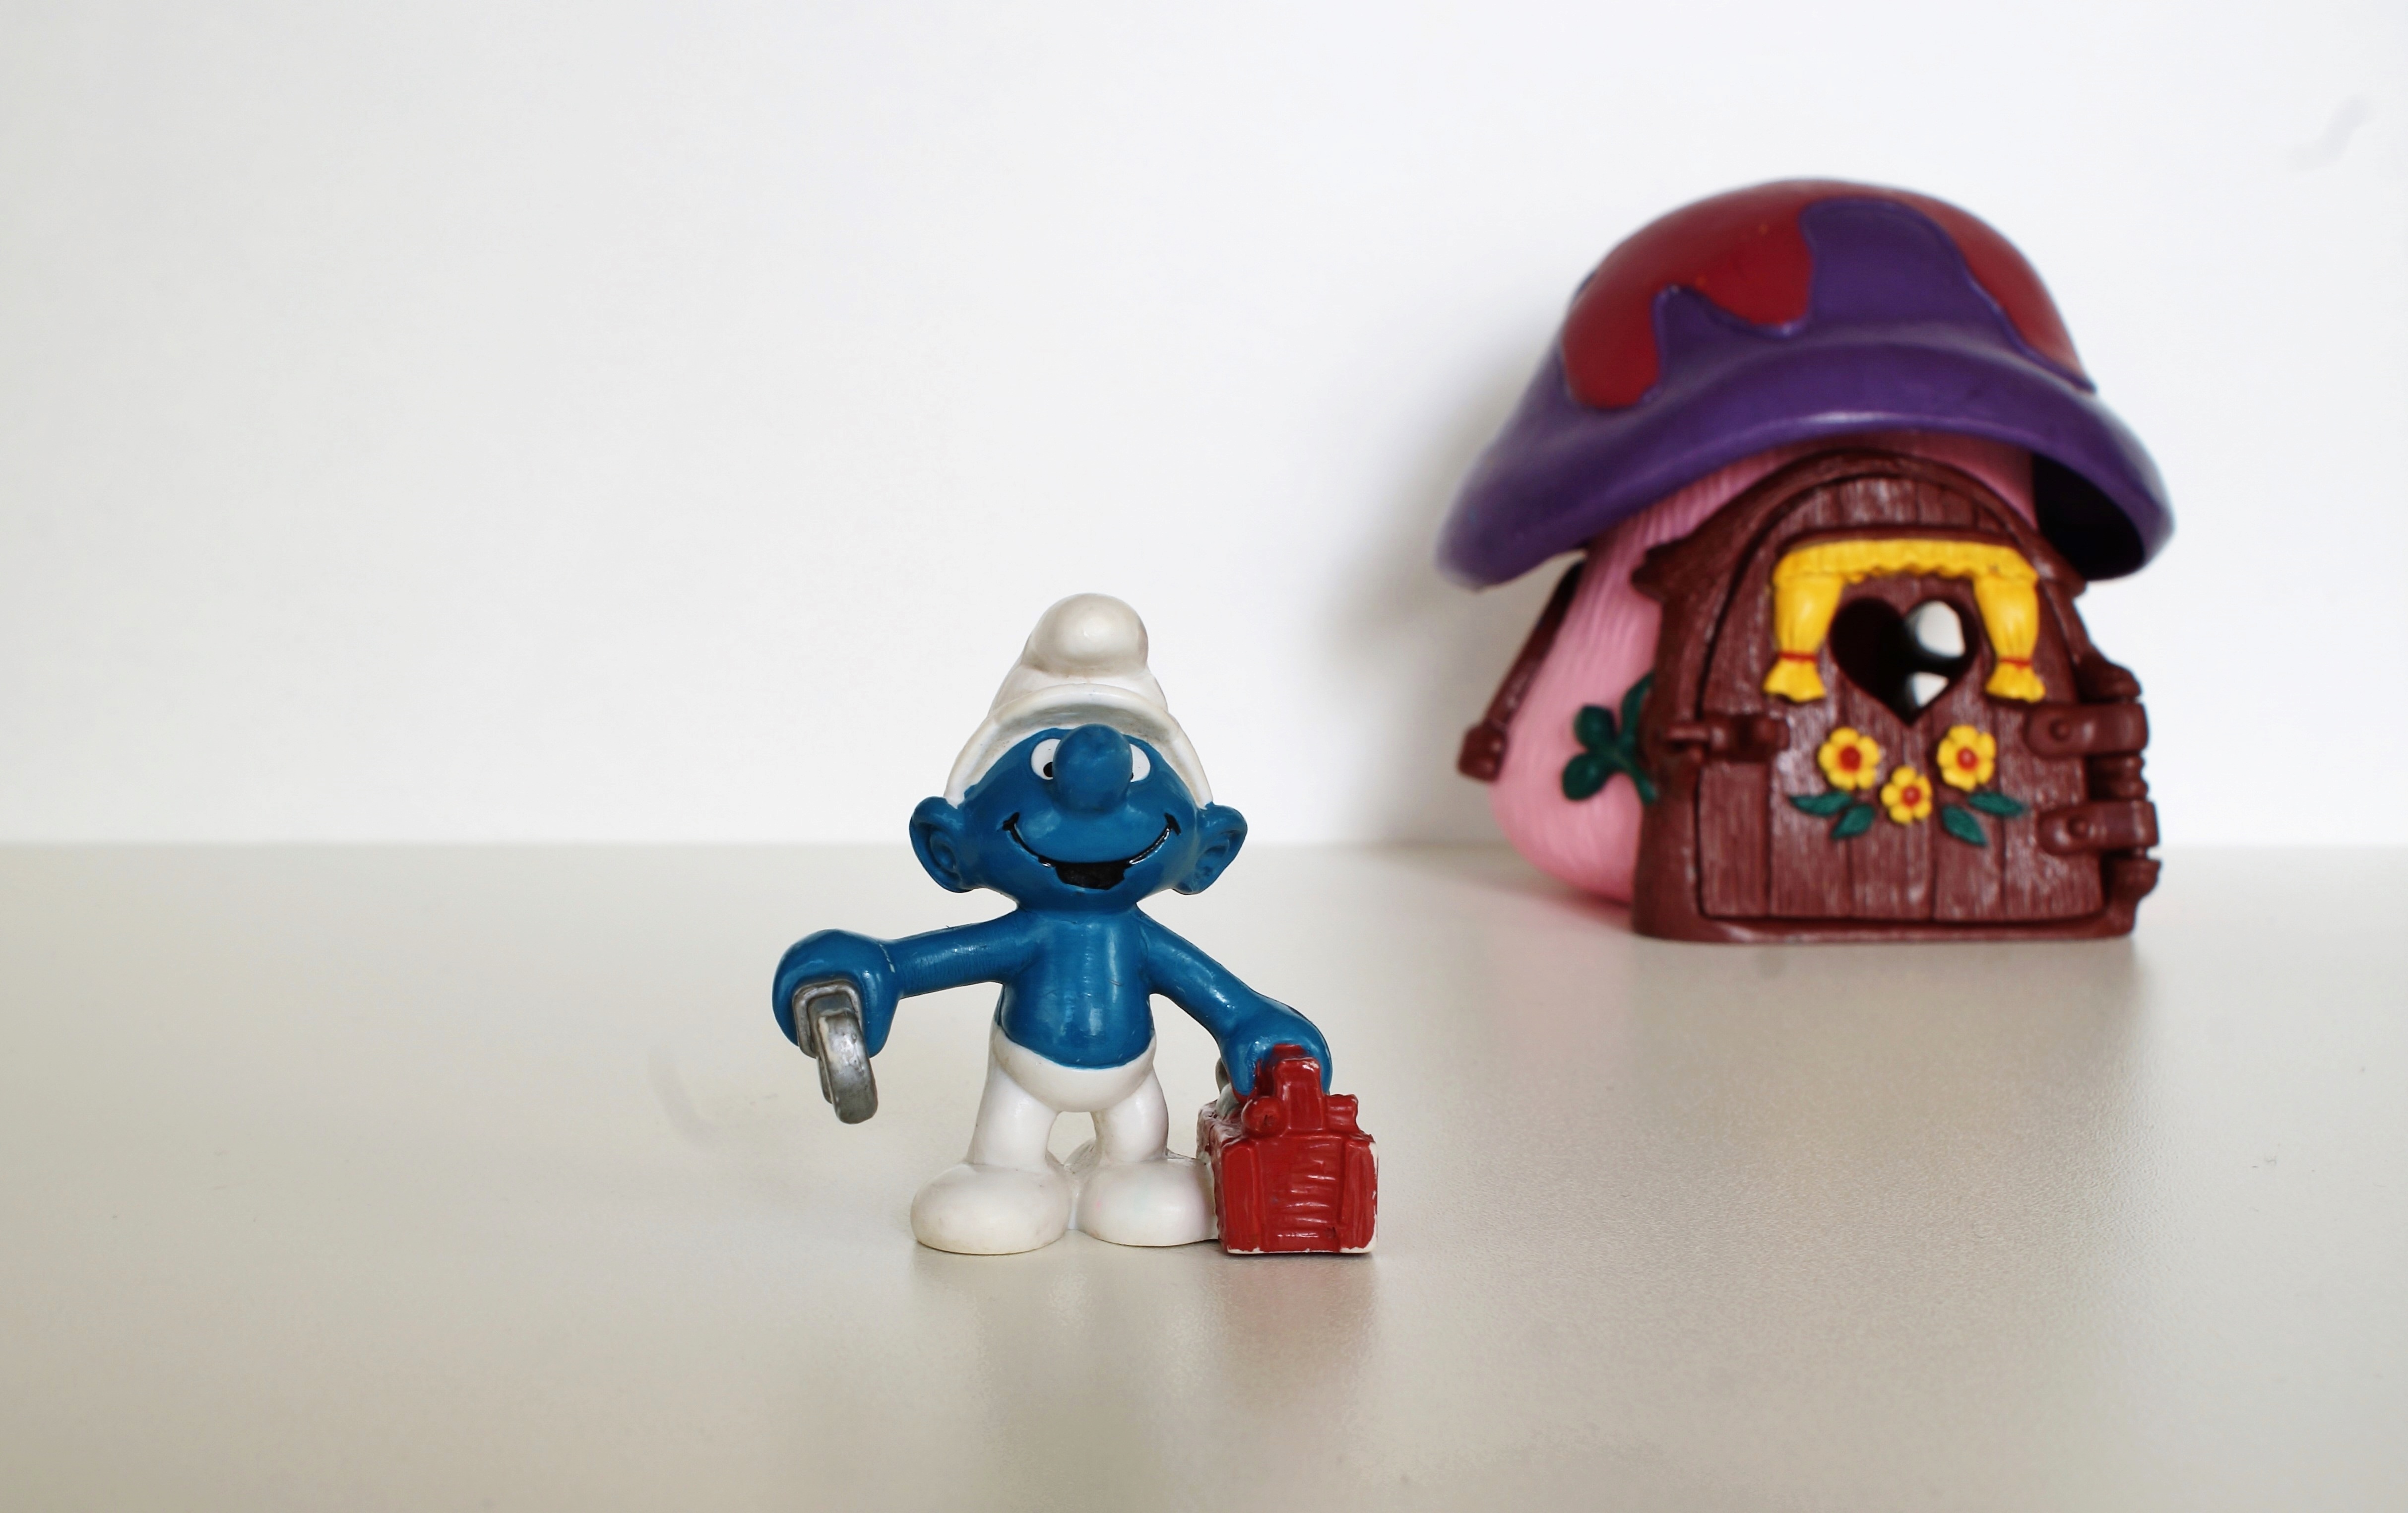
decoration, blue, toy, miniature, figure, figurine, toys, smurfs, collect, smurf, free image